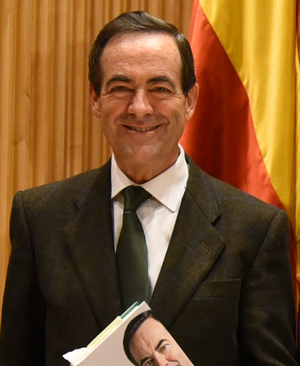
José Bono Martínez [ xoˈse ˈβono maɾˈtines] est un homme d'État espagnol membre du Parti socialiste ouvrier espagnol, né le 14 décembre 1950 à Salobre dans la province d'Albacete.